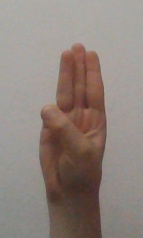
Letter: thaa